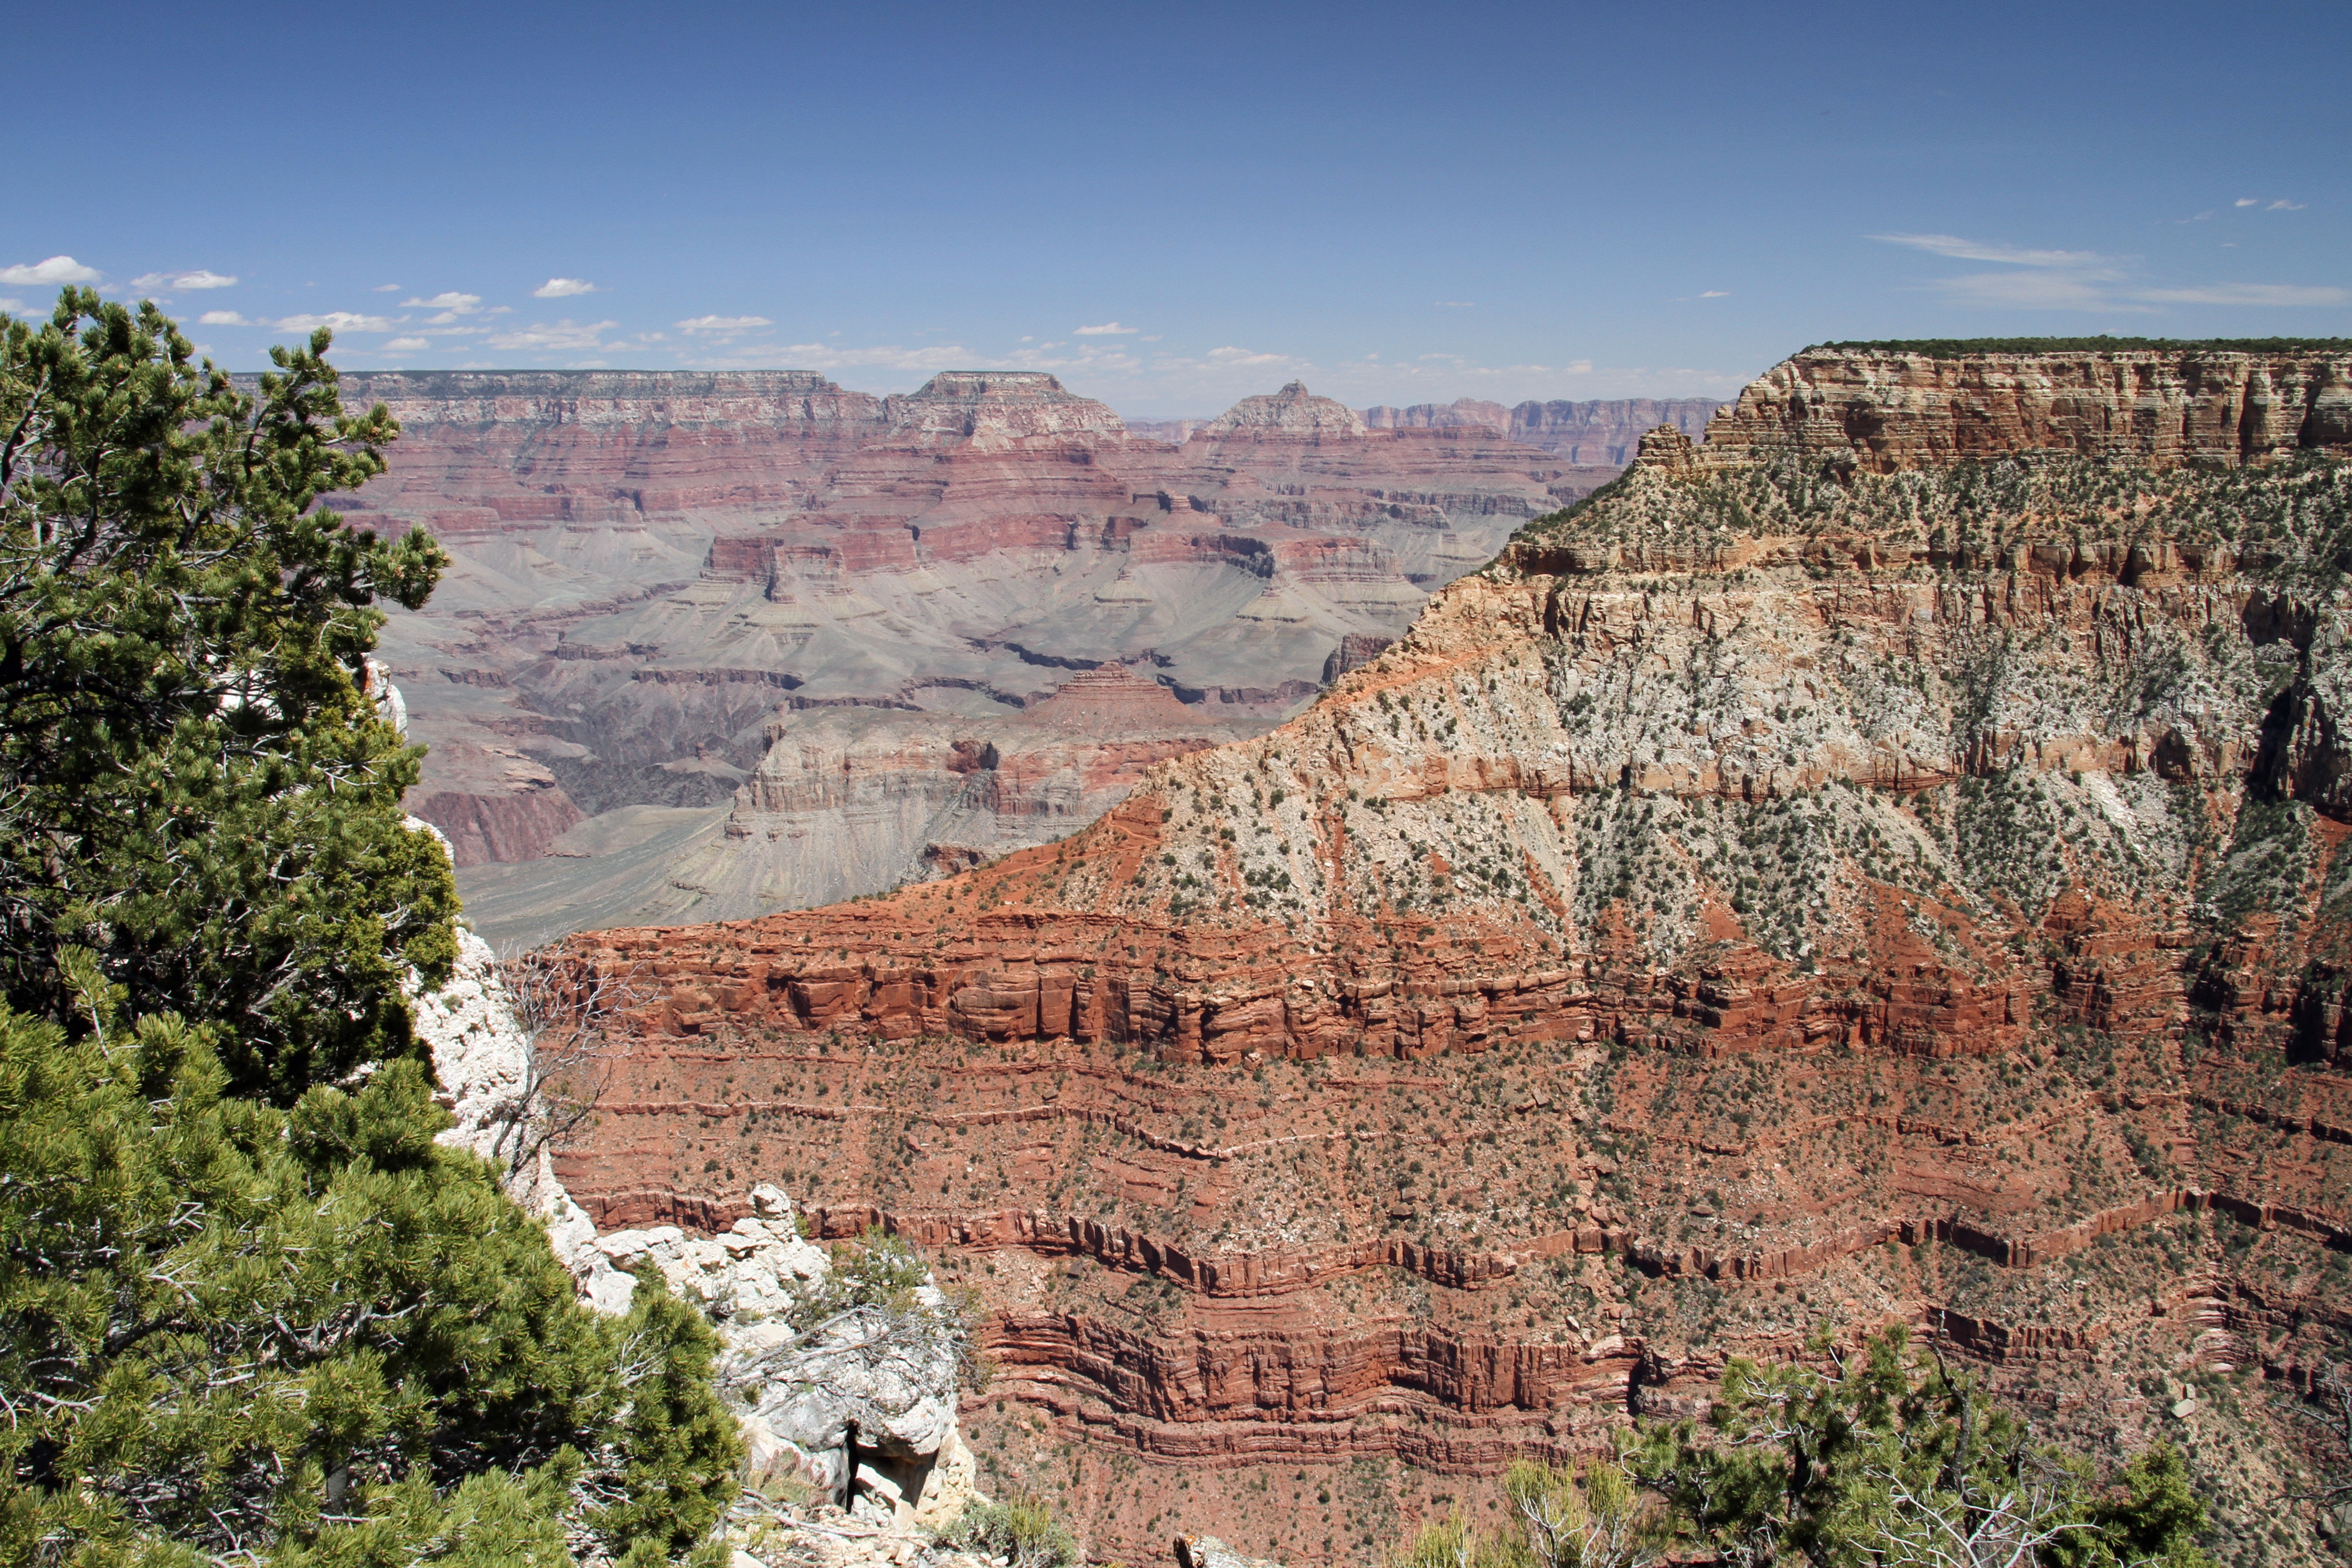
nature, desert, river, formation, cliff, scenic, park, usa, america, canyon, grand canyon, terrain, national park, erosion, arizona, geology, colorado, badlands, geological, wadi, landform, geographical feature